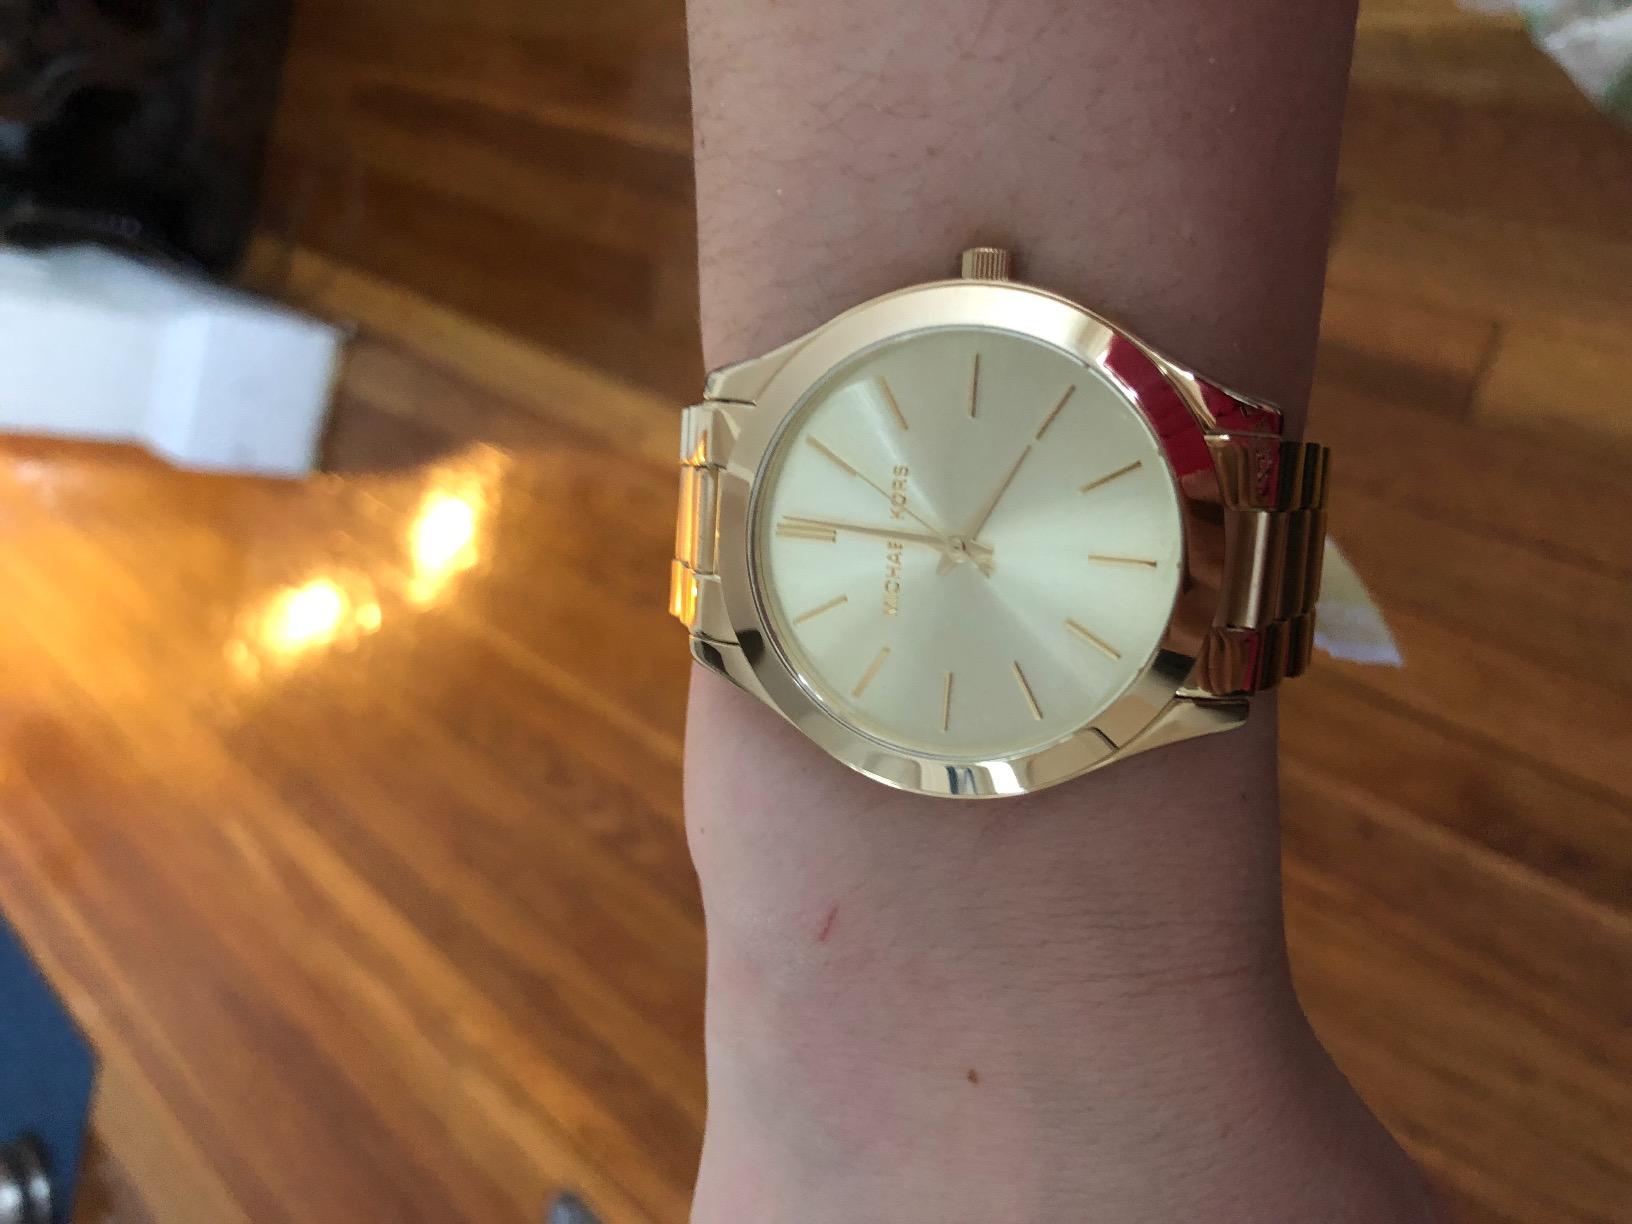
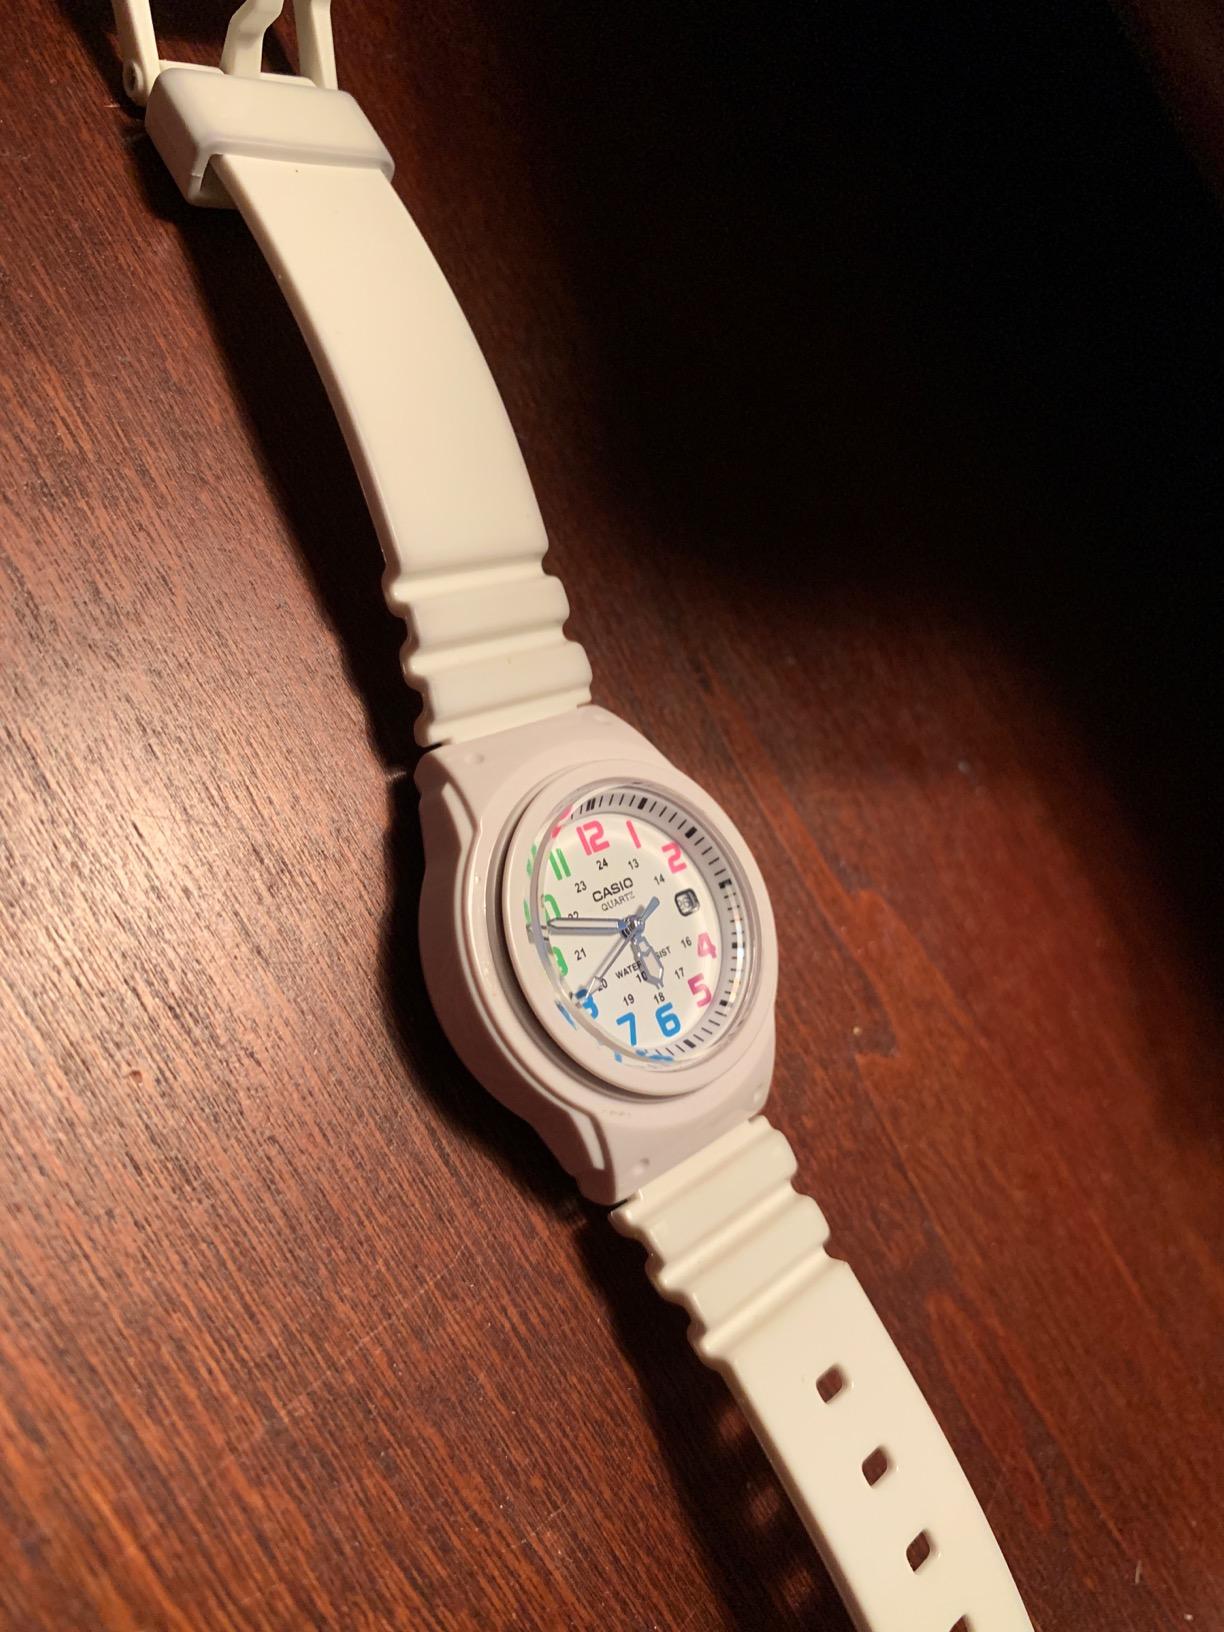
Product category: accessories_watch
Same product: no